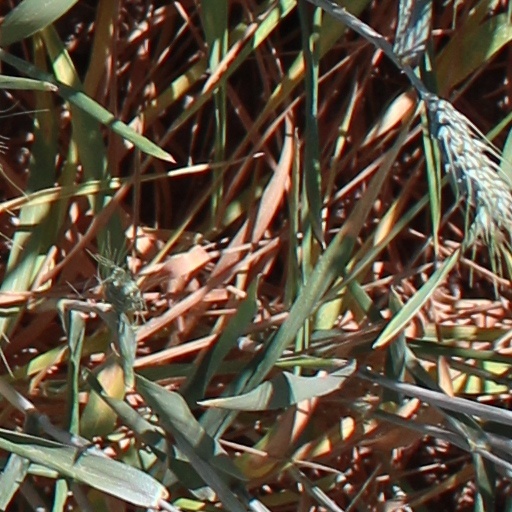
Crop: wheat